Antisemitic trope

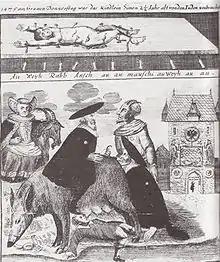
17th-century "Judensau" engraving, based on a 15th-century painting

In medieval Europe, Jews were often accused of stealing hosts and desecrating them to reenact the crucifixion of Jesus by stabbing or burning. The first allegation of Jewish "host desecration" was made recorded in 1243 in Beelitz, near Berlin, and all Jews in Beelitz were burned alive, subsequently called the "Judenberg". In the following centuries, similar libels circulated throughout Europe and caused several pogroms, which did not subside until Sigismund II Augustus repudiated it in 1558. However, massacres resulted from "host desecration" libels happened until the 19th century. The last recorded accusations were brought up in Barlad, Romania, in 1836 and 1867 respectively.